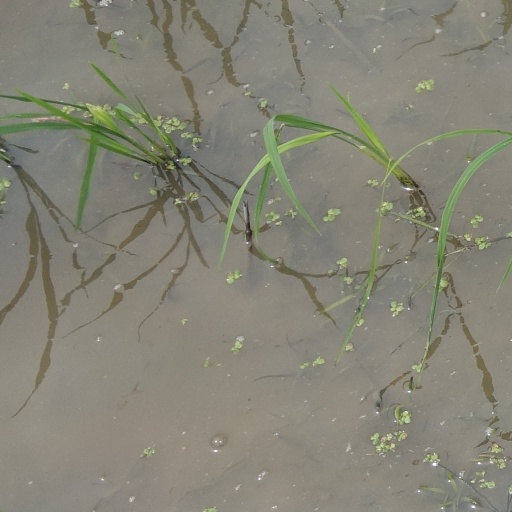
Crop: rice